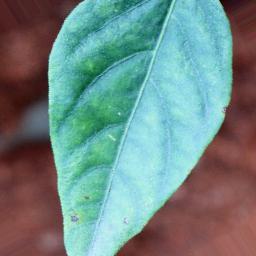
Label: healthy